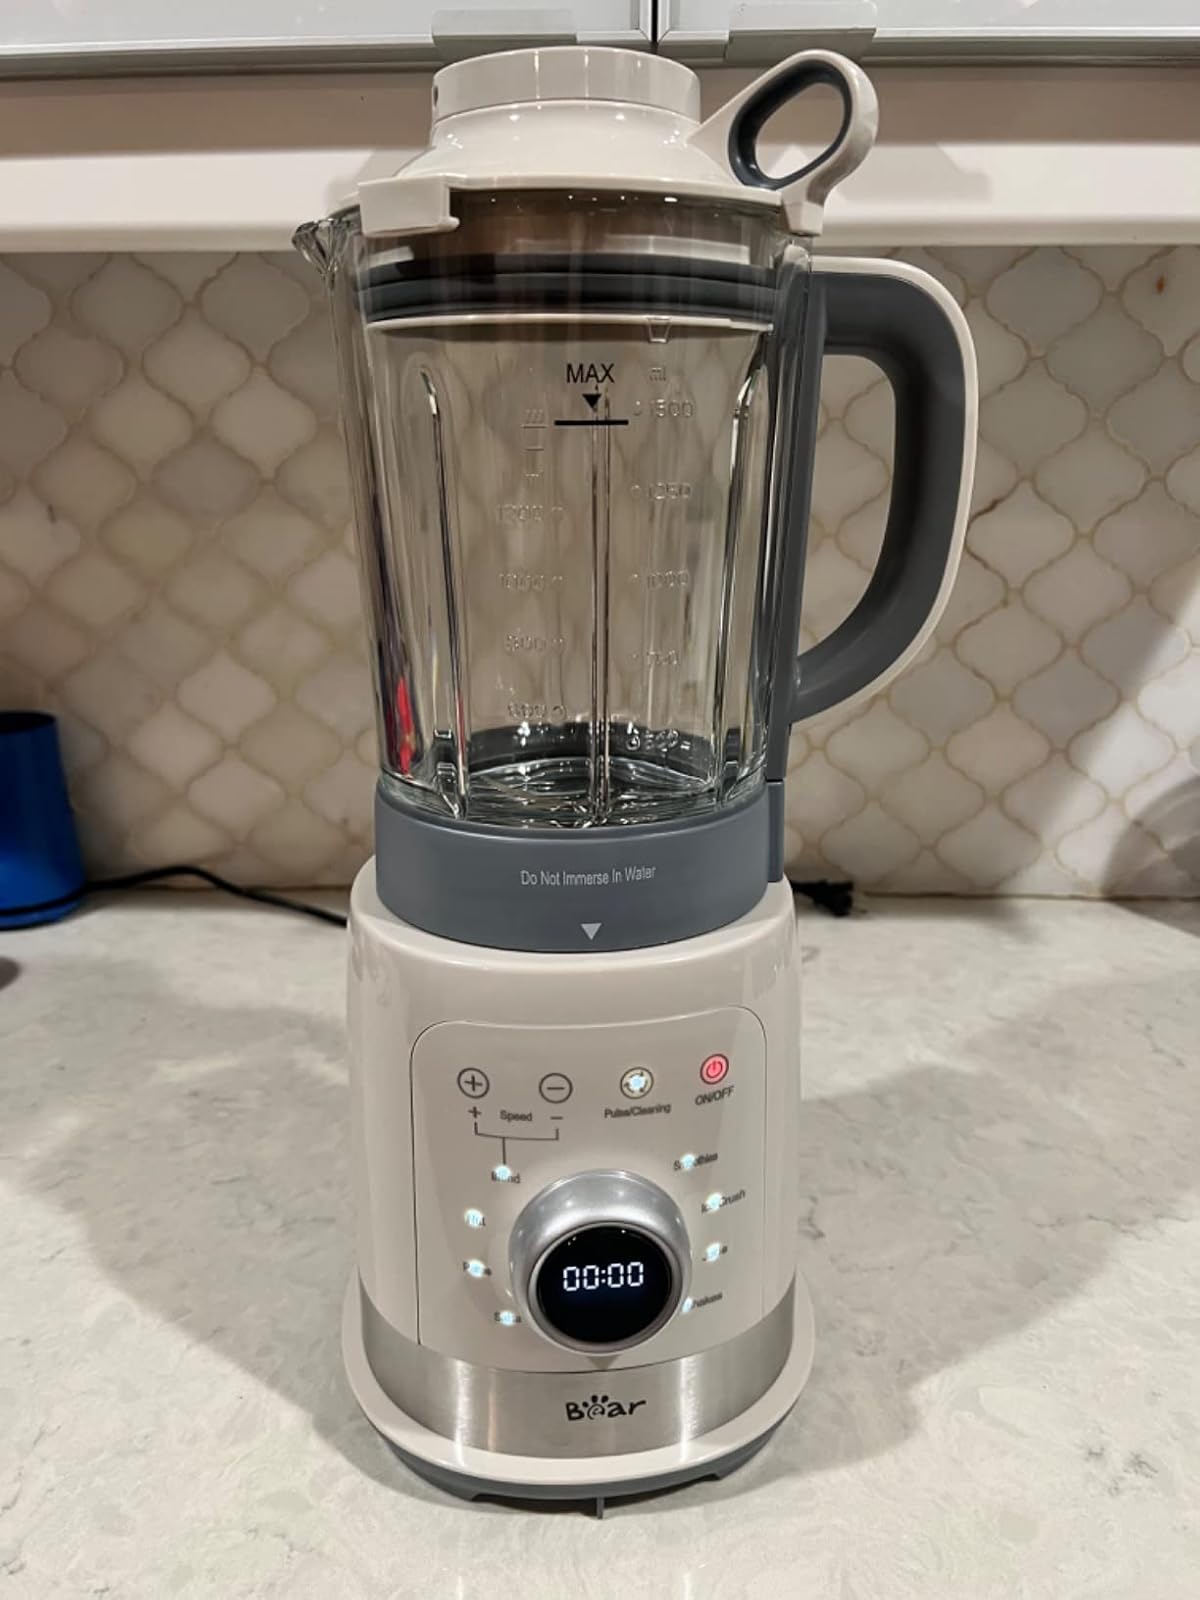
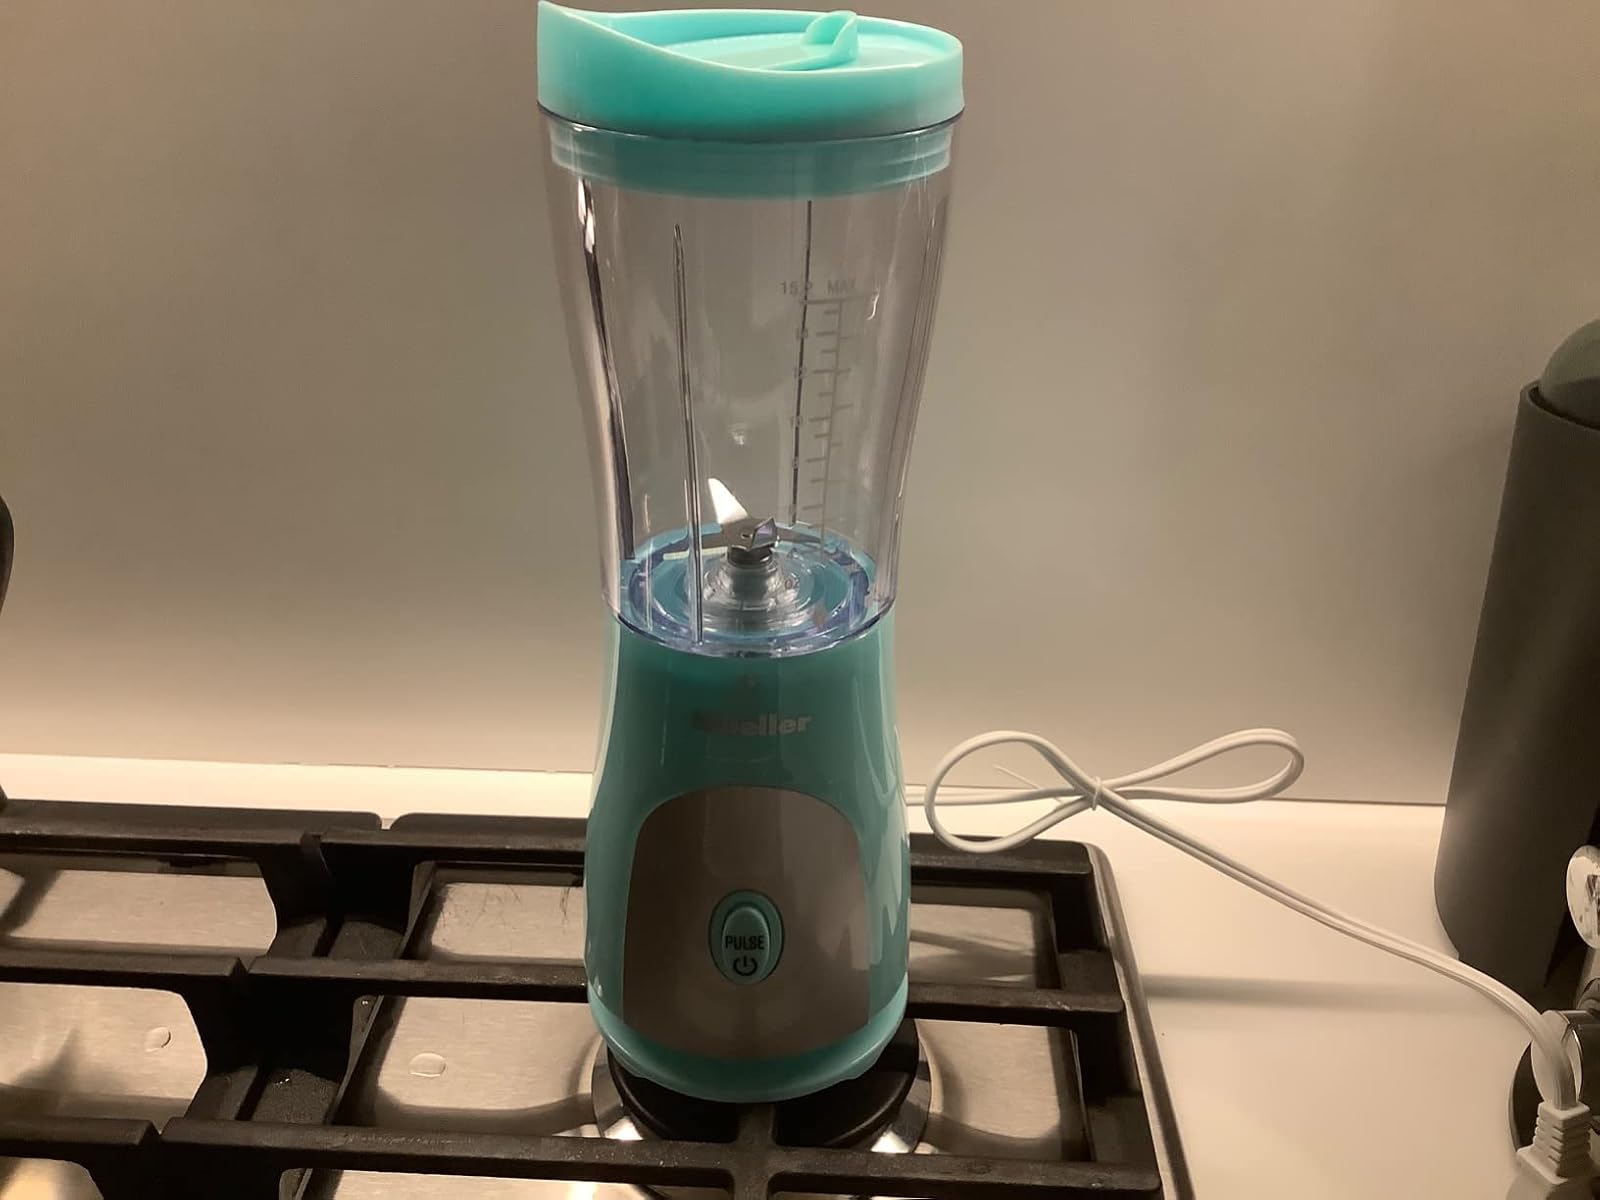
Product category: items_blender
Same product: no